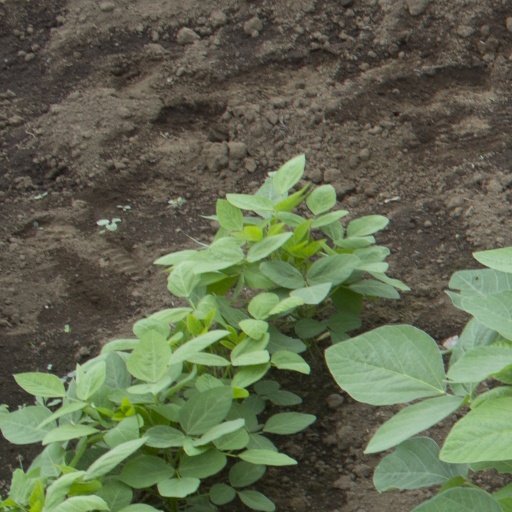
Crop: soybean